William Abraham (trade unionist)

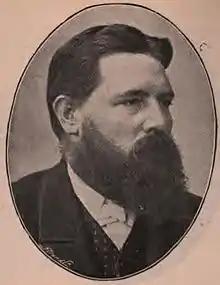
William Abraham c1895

In 1874 Abraham was briefly mentioned as a possible candidate in the Carmarthen Boroughs constituency in opposition to Arthur Stepney and Charles Nevill, although there was no real prospect of him standing. During a fiercely contrasted election, it was alleged, however, that Abraham was 'specially retained to influence and prejudice the colliers and other men against Mr Nevill.' These efforts were in vain, however, as Nevill won the election.